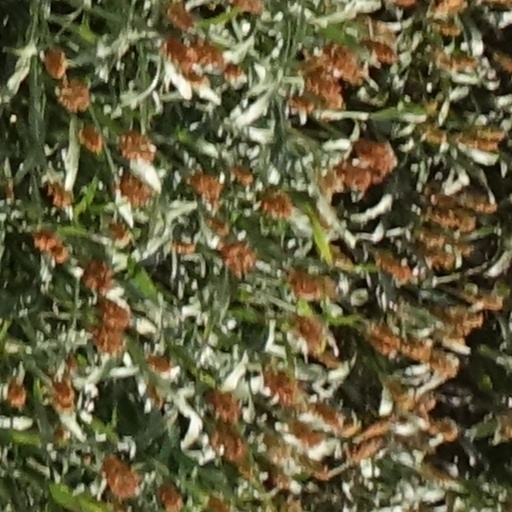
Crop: sorghum